Fujiwara no Shunzei

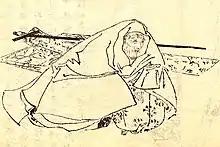
Shunzei drawing by Kikuchi Yosai

Shunzei took Buddhist vows in 1176 when he was 62. He adopted the dharma name of "Shakuagaku" (釈阿覚) or "Shakua" (釈阿). Most of his critical philosophy of poetry is known from his sole major work of criticism, written a decade (in 1197, and revised in 1201) after he was asked by the emperor to compile the anthology, "Fūteishō" (""Notes on Poetic Style through the Ages""). He died on December 22, 1204, at age 90.